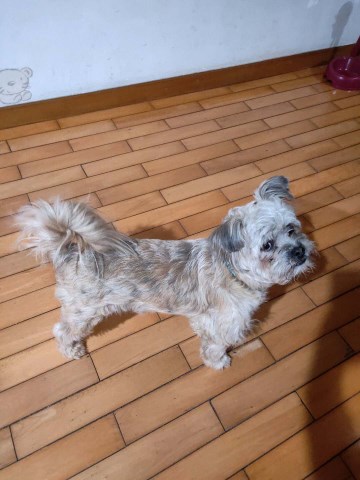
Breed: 2342-n000102-miniature_schnauzer